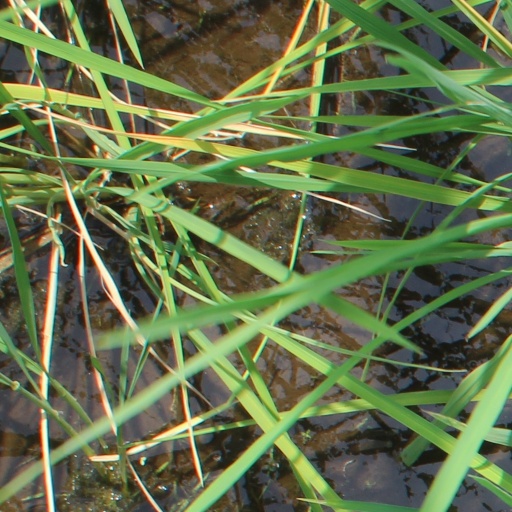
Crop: rice